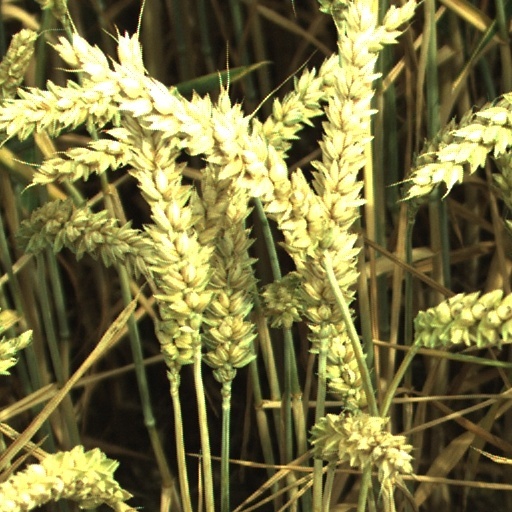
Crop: wheat